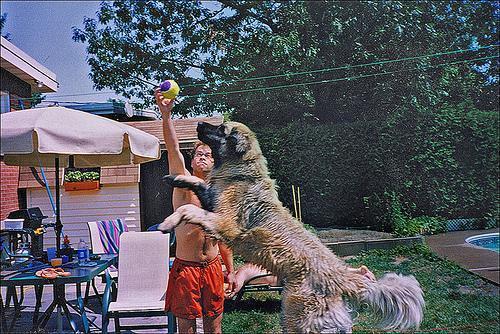
Leonberg